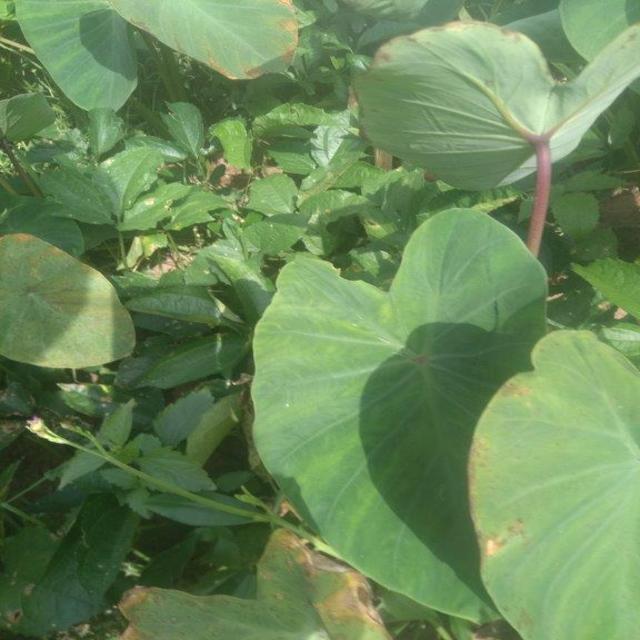
Label: Early_Blight